Hogan-Borger Mound Archeological District

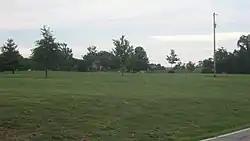
Overview of the district

Hogan-Borger Mound Archeological District is a registered historic site near Ross, Ohio, listed in the National Register on 1975-10-21.